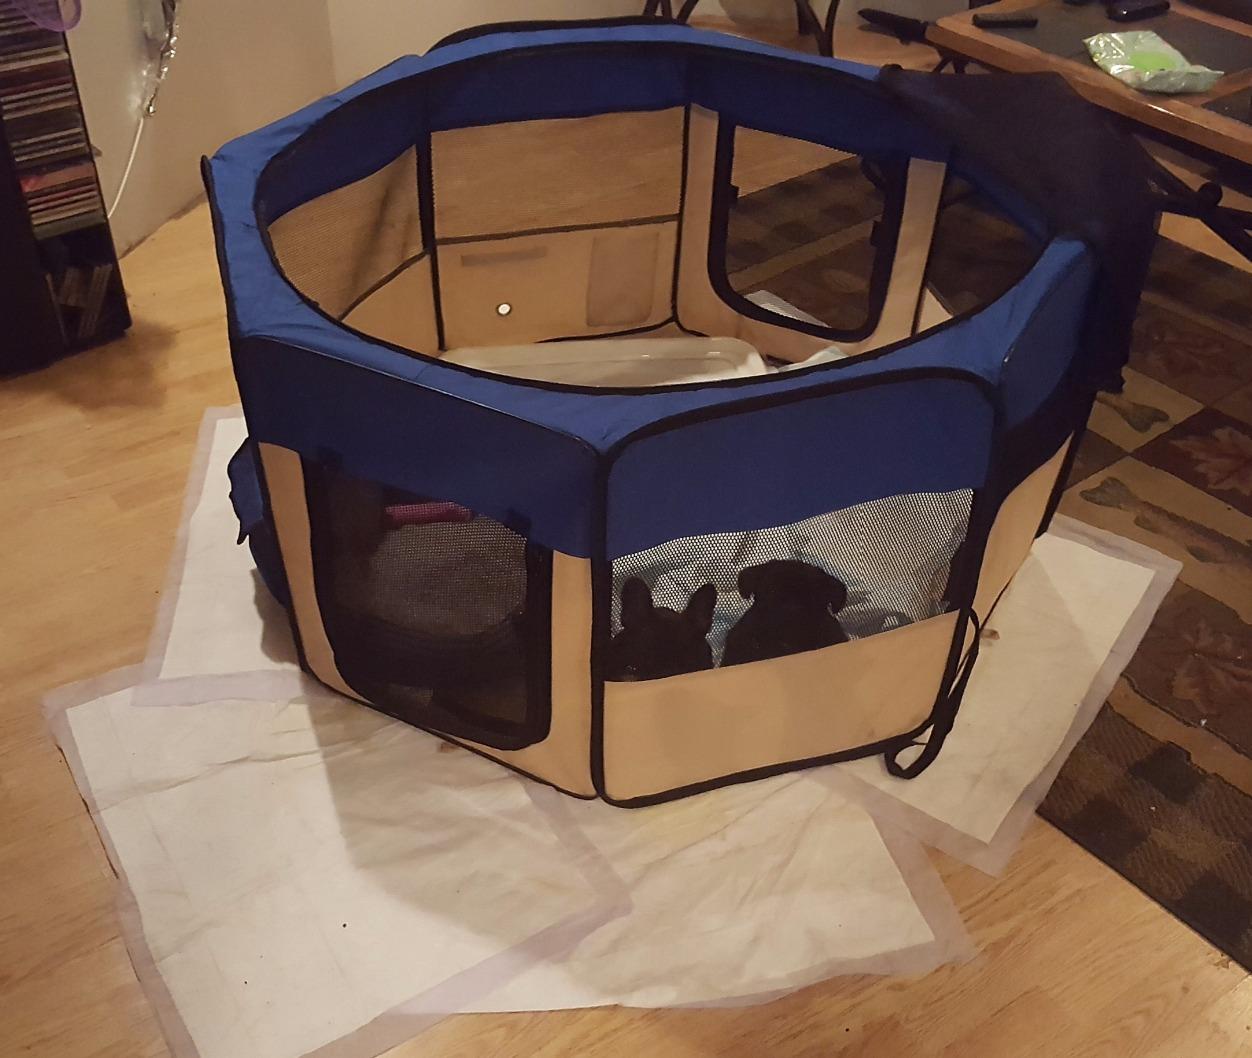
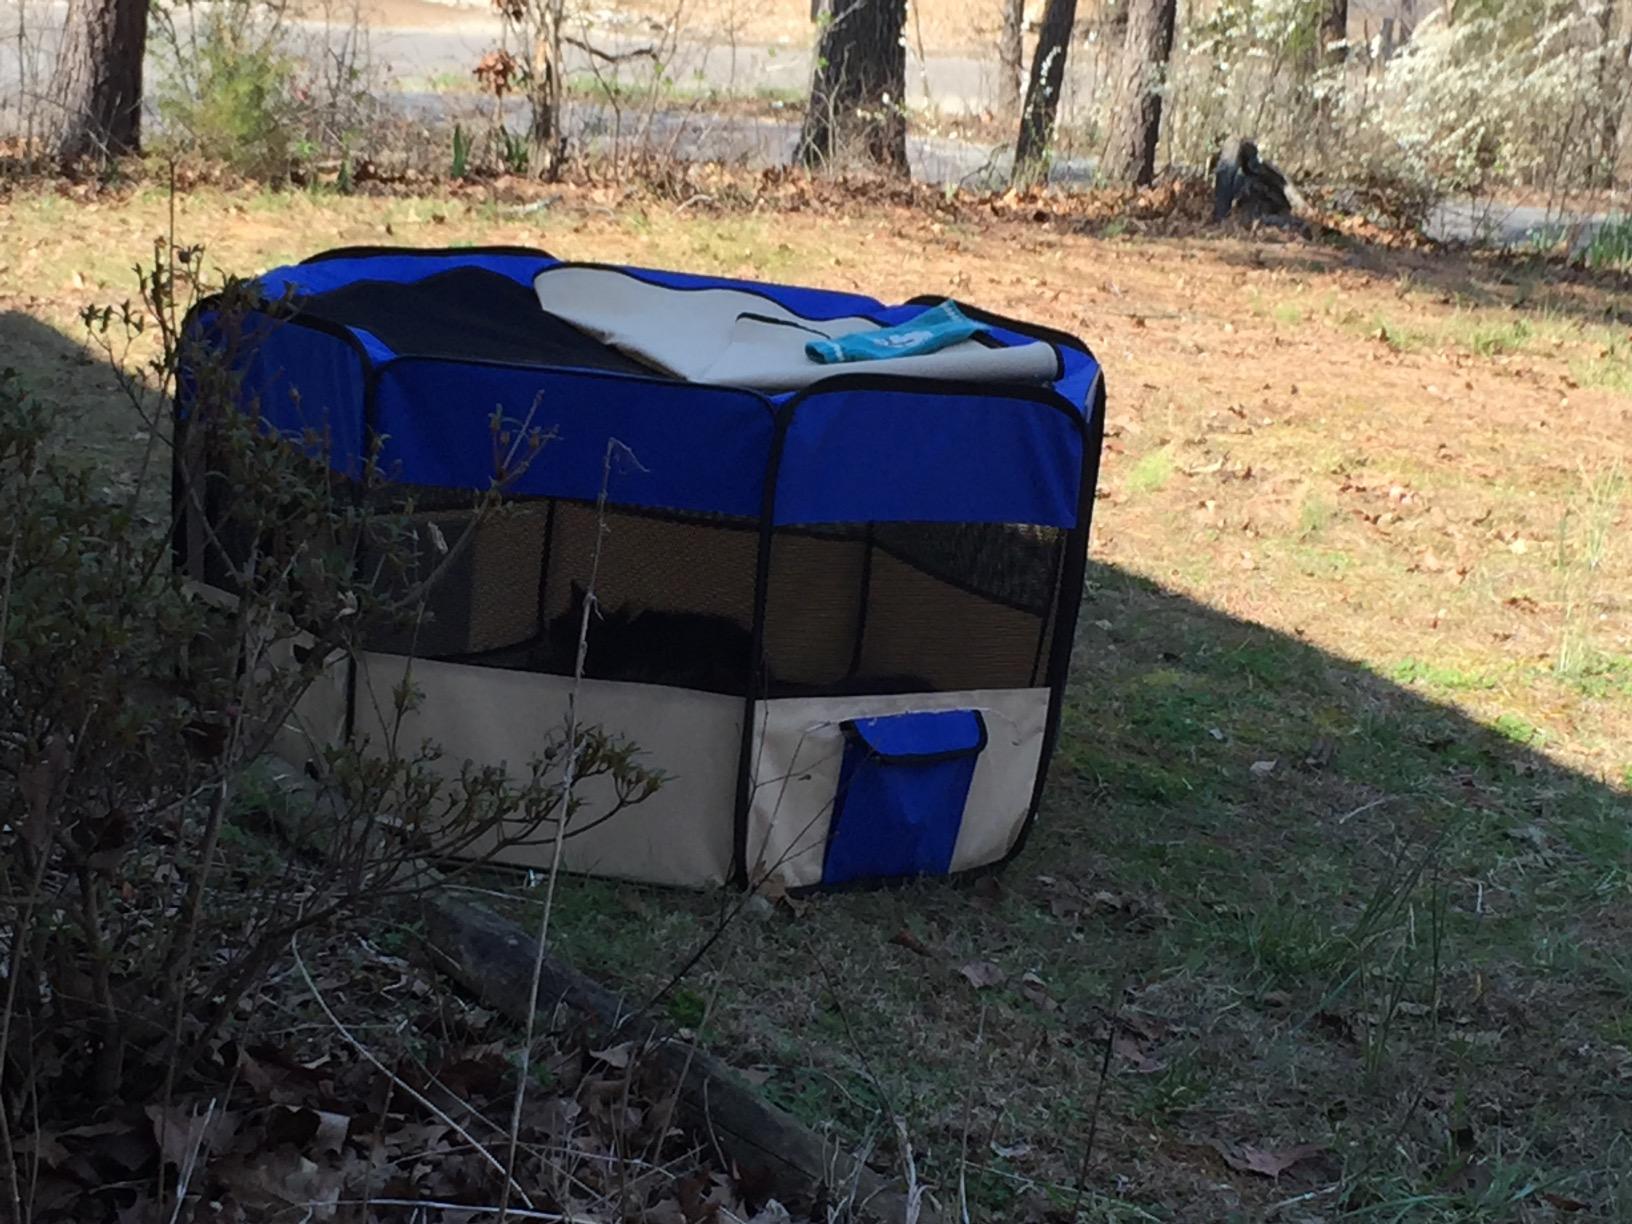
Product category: items_kennel
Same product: yes